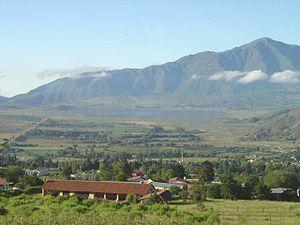
Tafí del Valle est une ville de la province de Tucumán, en Argentine, et le chef-lieu du département de Tafí del Valle. Elle se trouve au nord-ouest de la province, à 126 km à l'ouest de la capitale provinciale, San Miguel de Tucumán. Sa population s'élevait à 4 028 habitants en 2001.